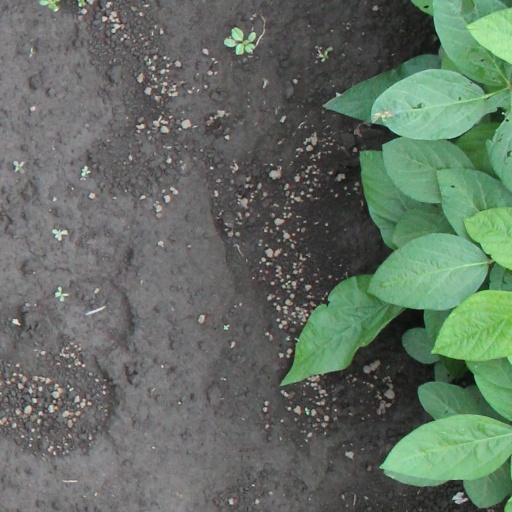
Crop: soybean